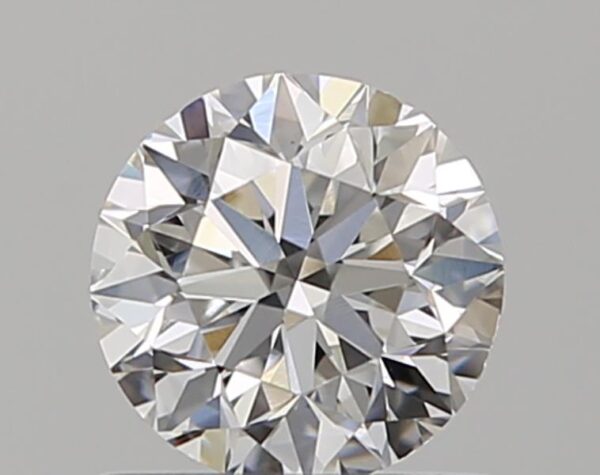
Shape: round
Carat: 0.7
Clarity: VS1
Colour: F
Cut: VG
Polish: VG
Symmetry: VG
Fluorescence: N
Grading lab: GIA
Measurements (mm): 5.5 x 5.55 x 3.59